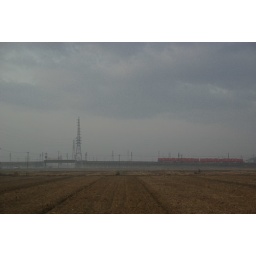
Red train running in the fog